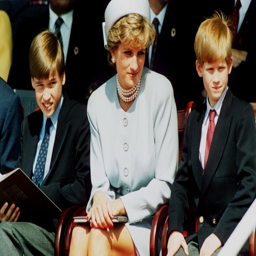
noble person sat between her sons , during an event .